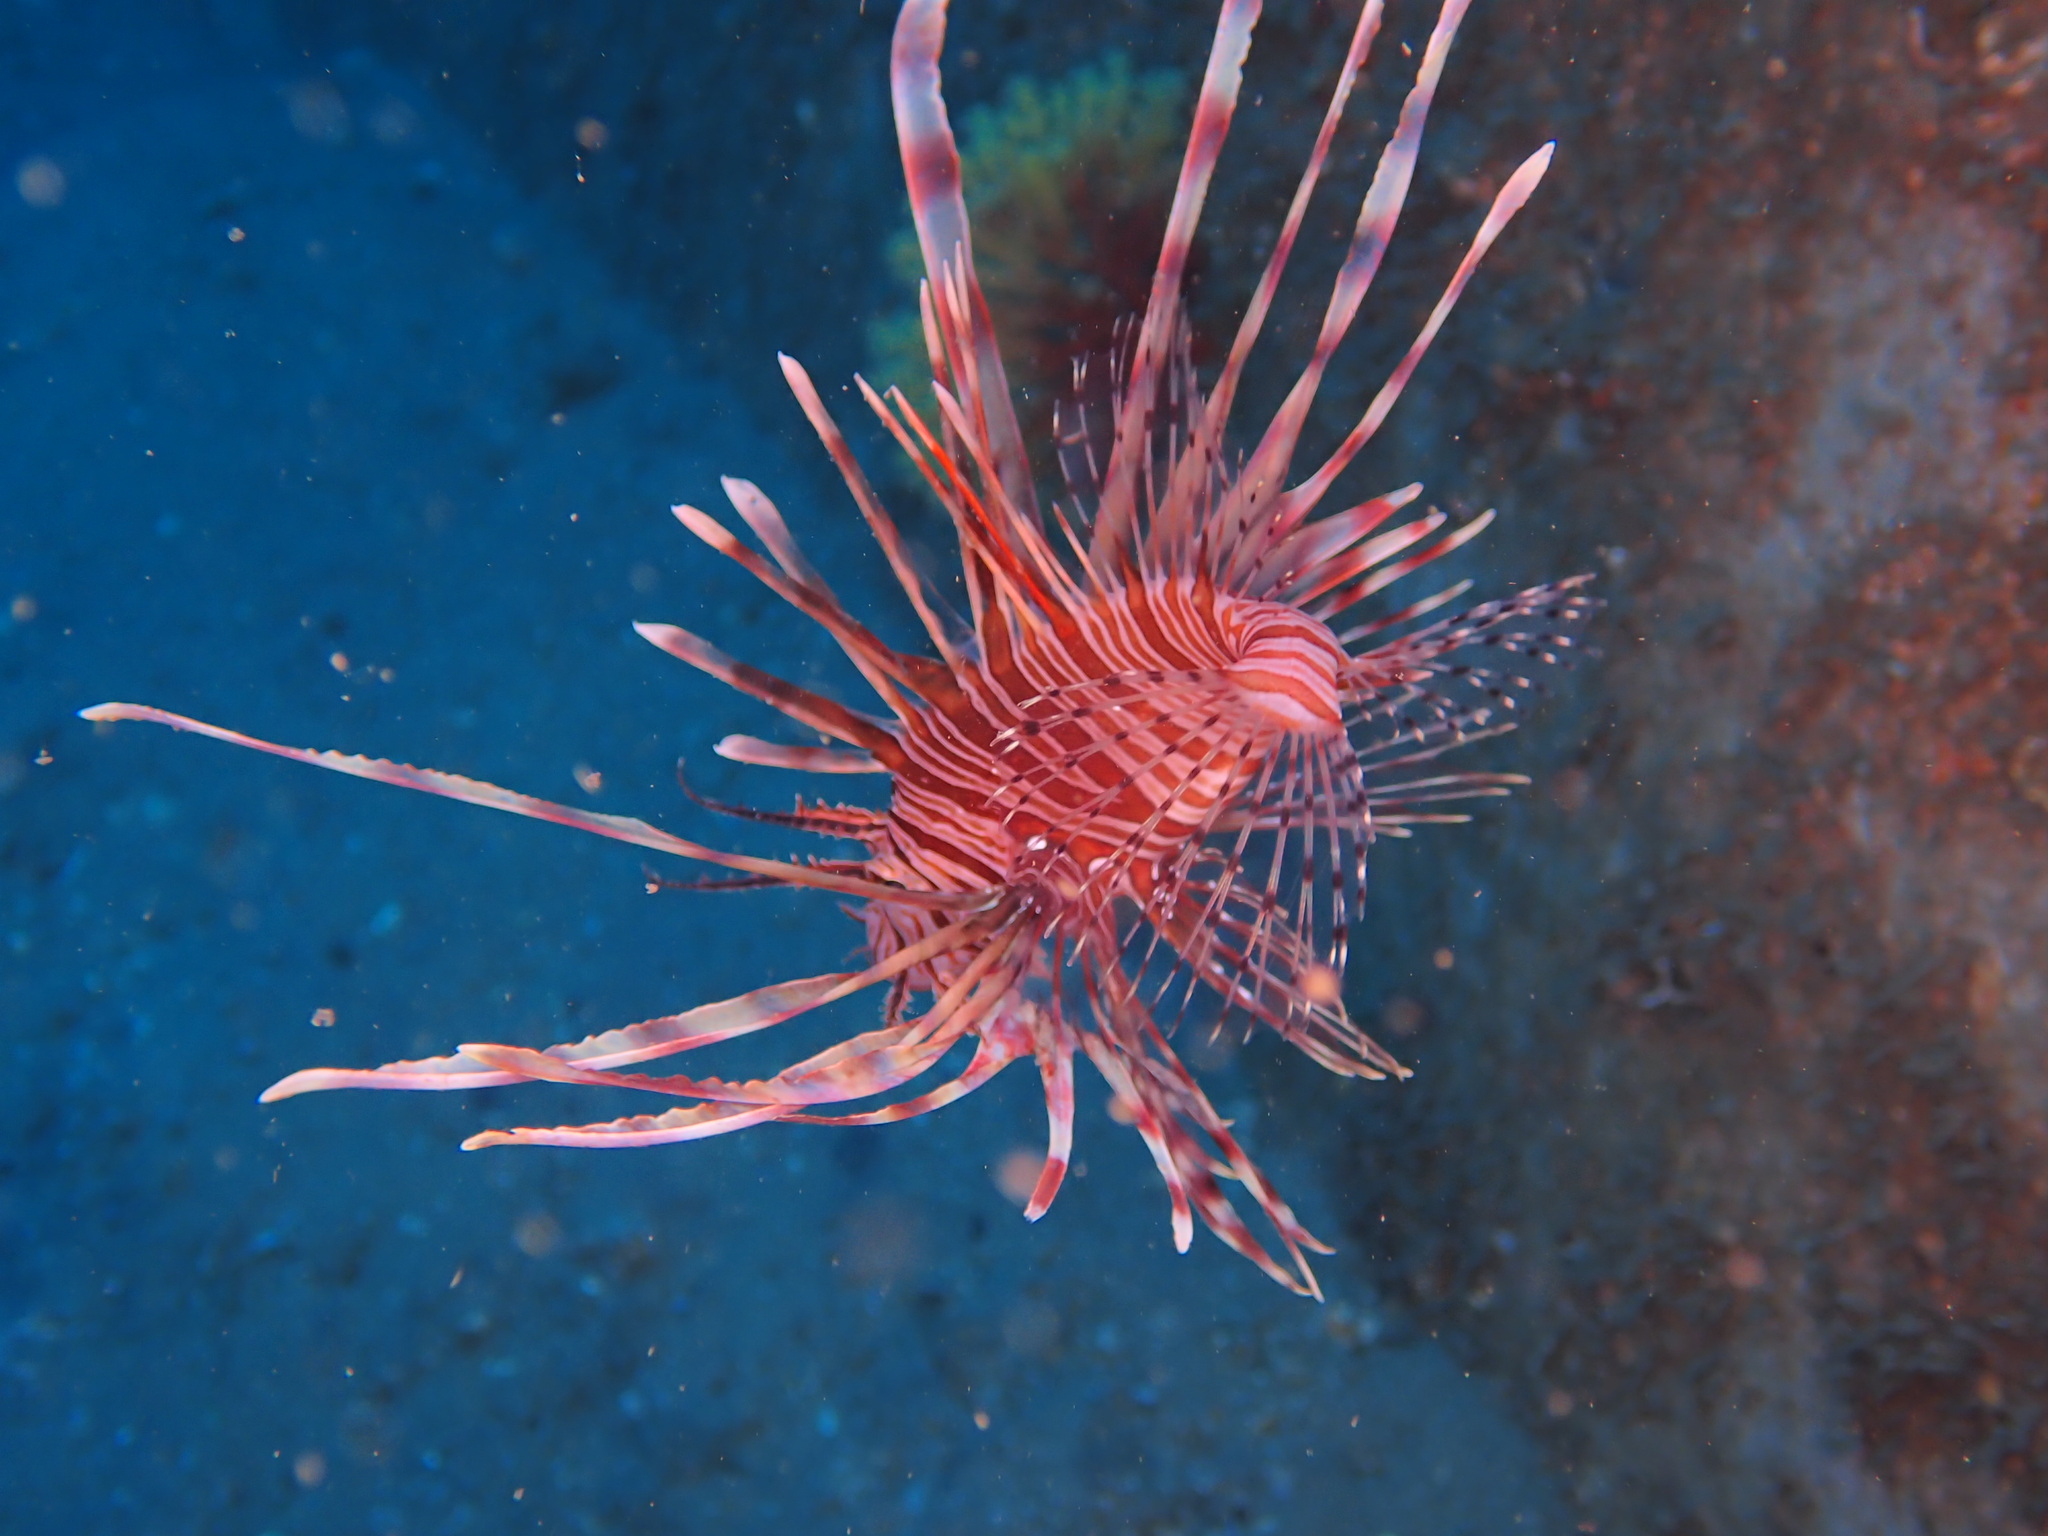
Pterois volitans (Red Lionfish)